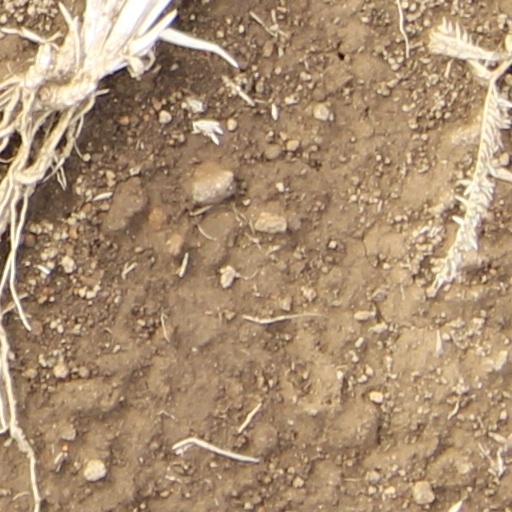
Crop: wheat